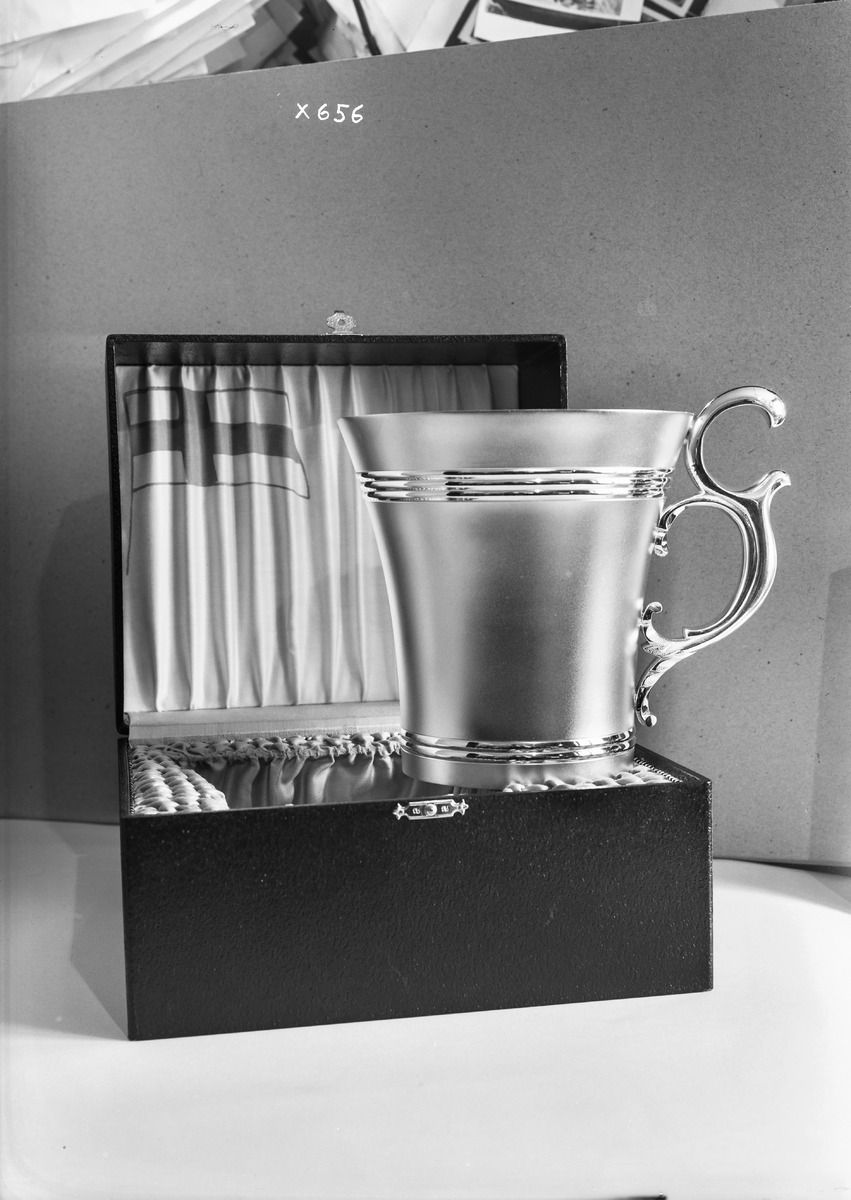
Kannu
A cup
sisällön kuvaus: Mahdollisesti palkintona toiminut kannu laatikkoineen vuonna 1936. content description: A cup, possibly a trophy, with its box in 1936.
Vuosi: 1936
Paikka: , Suomi, Suomi
Aiheet: astiat; kannut; silverware; tableware; cups